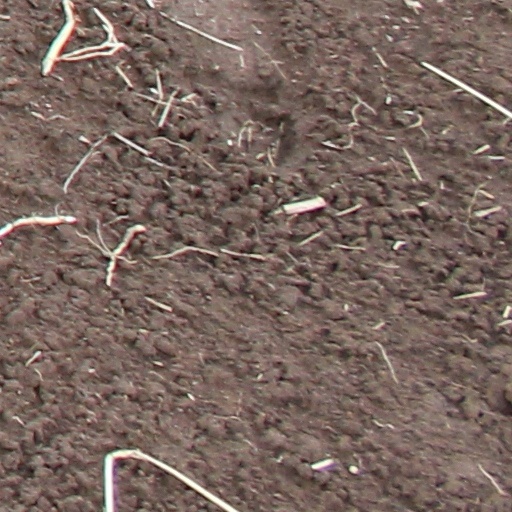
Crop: wheat